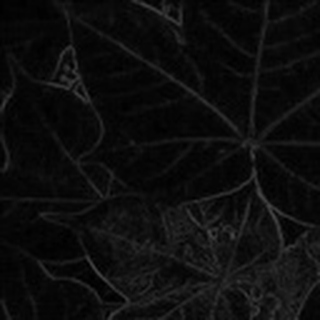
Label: healthy_cotton